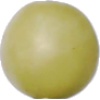
Label: Grape White 2